Albert Ayer House

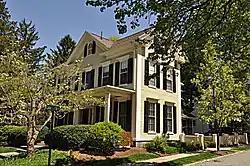

The Albert Ayer House is a historic house in Winchester, Massachusetts. Built around the year 1865, it is a conservative but detailed example of early Italianate architecture. It was built for a locally prominent civic leader. The house was listed on the National Register of Historic Places in 1989.